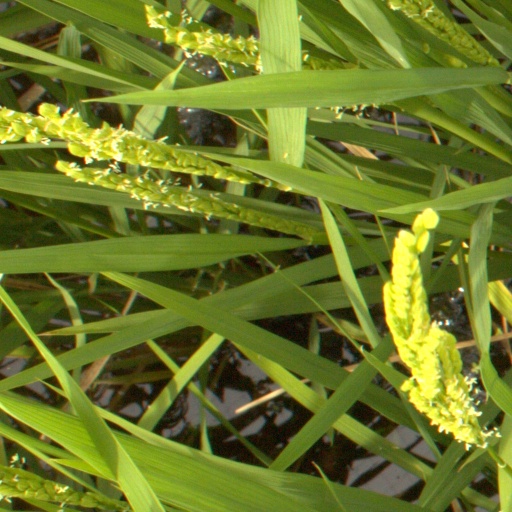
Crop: rice